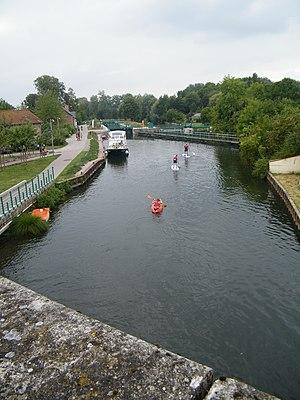
Long, Somme, Fr canotage sur la Somme.
Long est une commune française située dans le département de la Somme, en région Hauts-de-France.